Ardagh, County Donegal

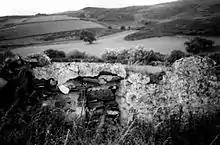
Part of the wall, ruined house at Ardagh

Ardagh is a townland in the fertiledistrict known as the Laggan in East Donegal, part of County Donegal, Ireland. It is very near St Johnston. It became part of the large Abercorn Estate and was settled by mainly Lowland Scots settlers during the Plantation of Ulster.